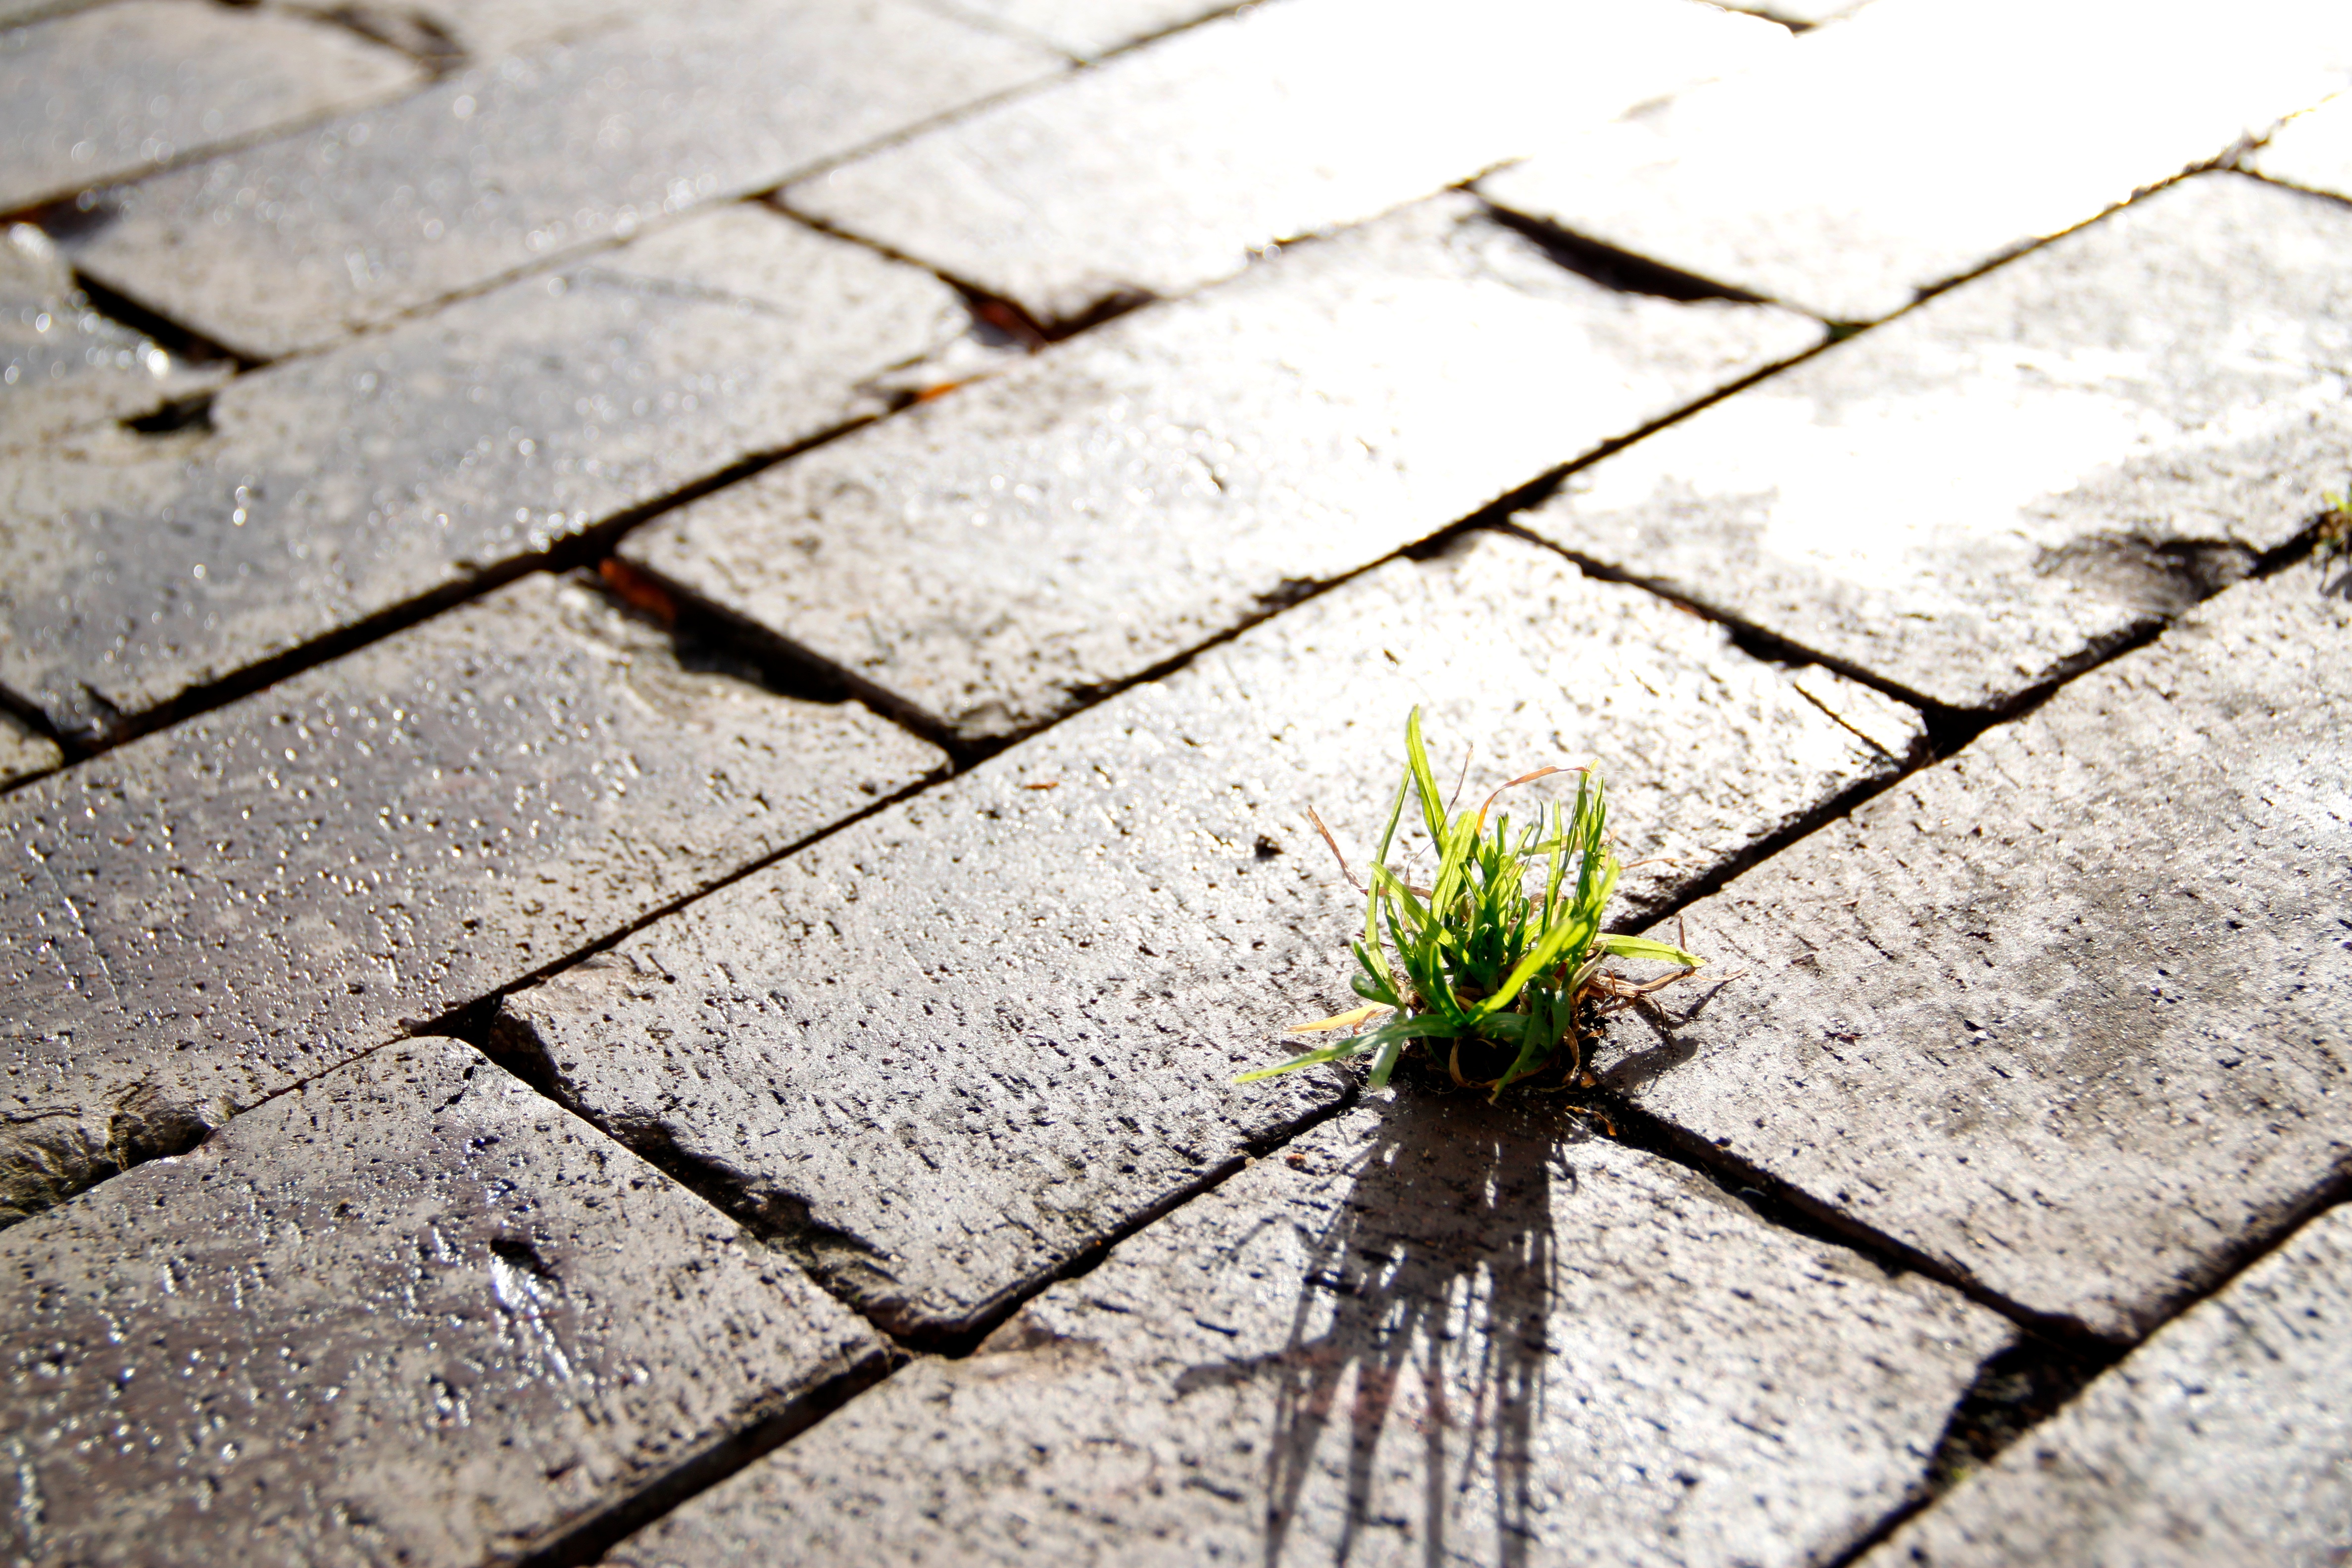
nature, wood, photography, leaf, flower, line, green, soil, fauna, invertebrate, close up, macro photography, road surface